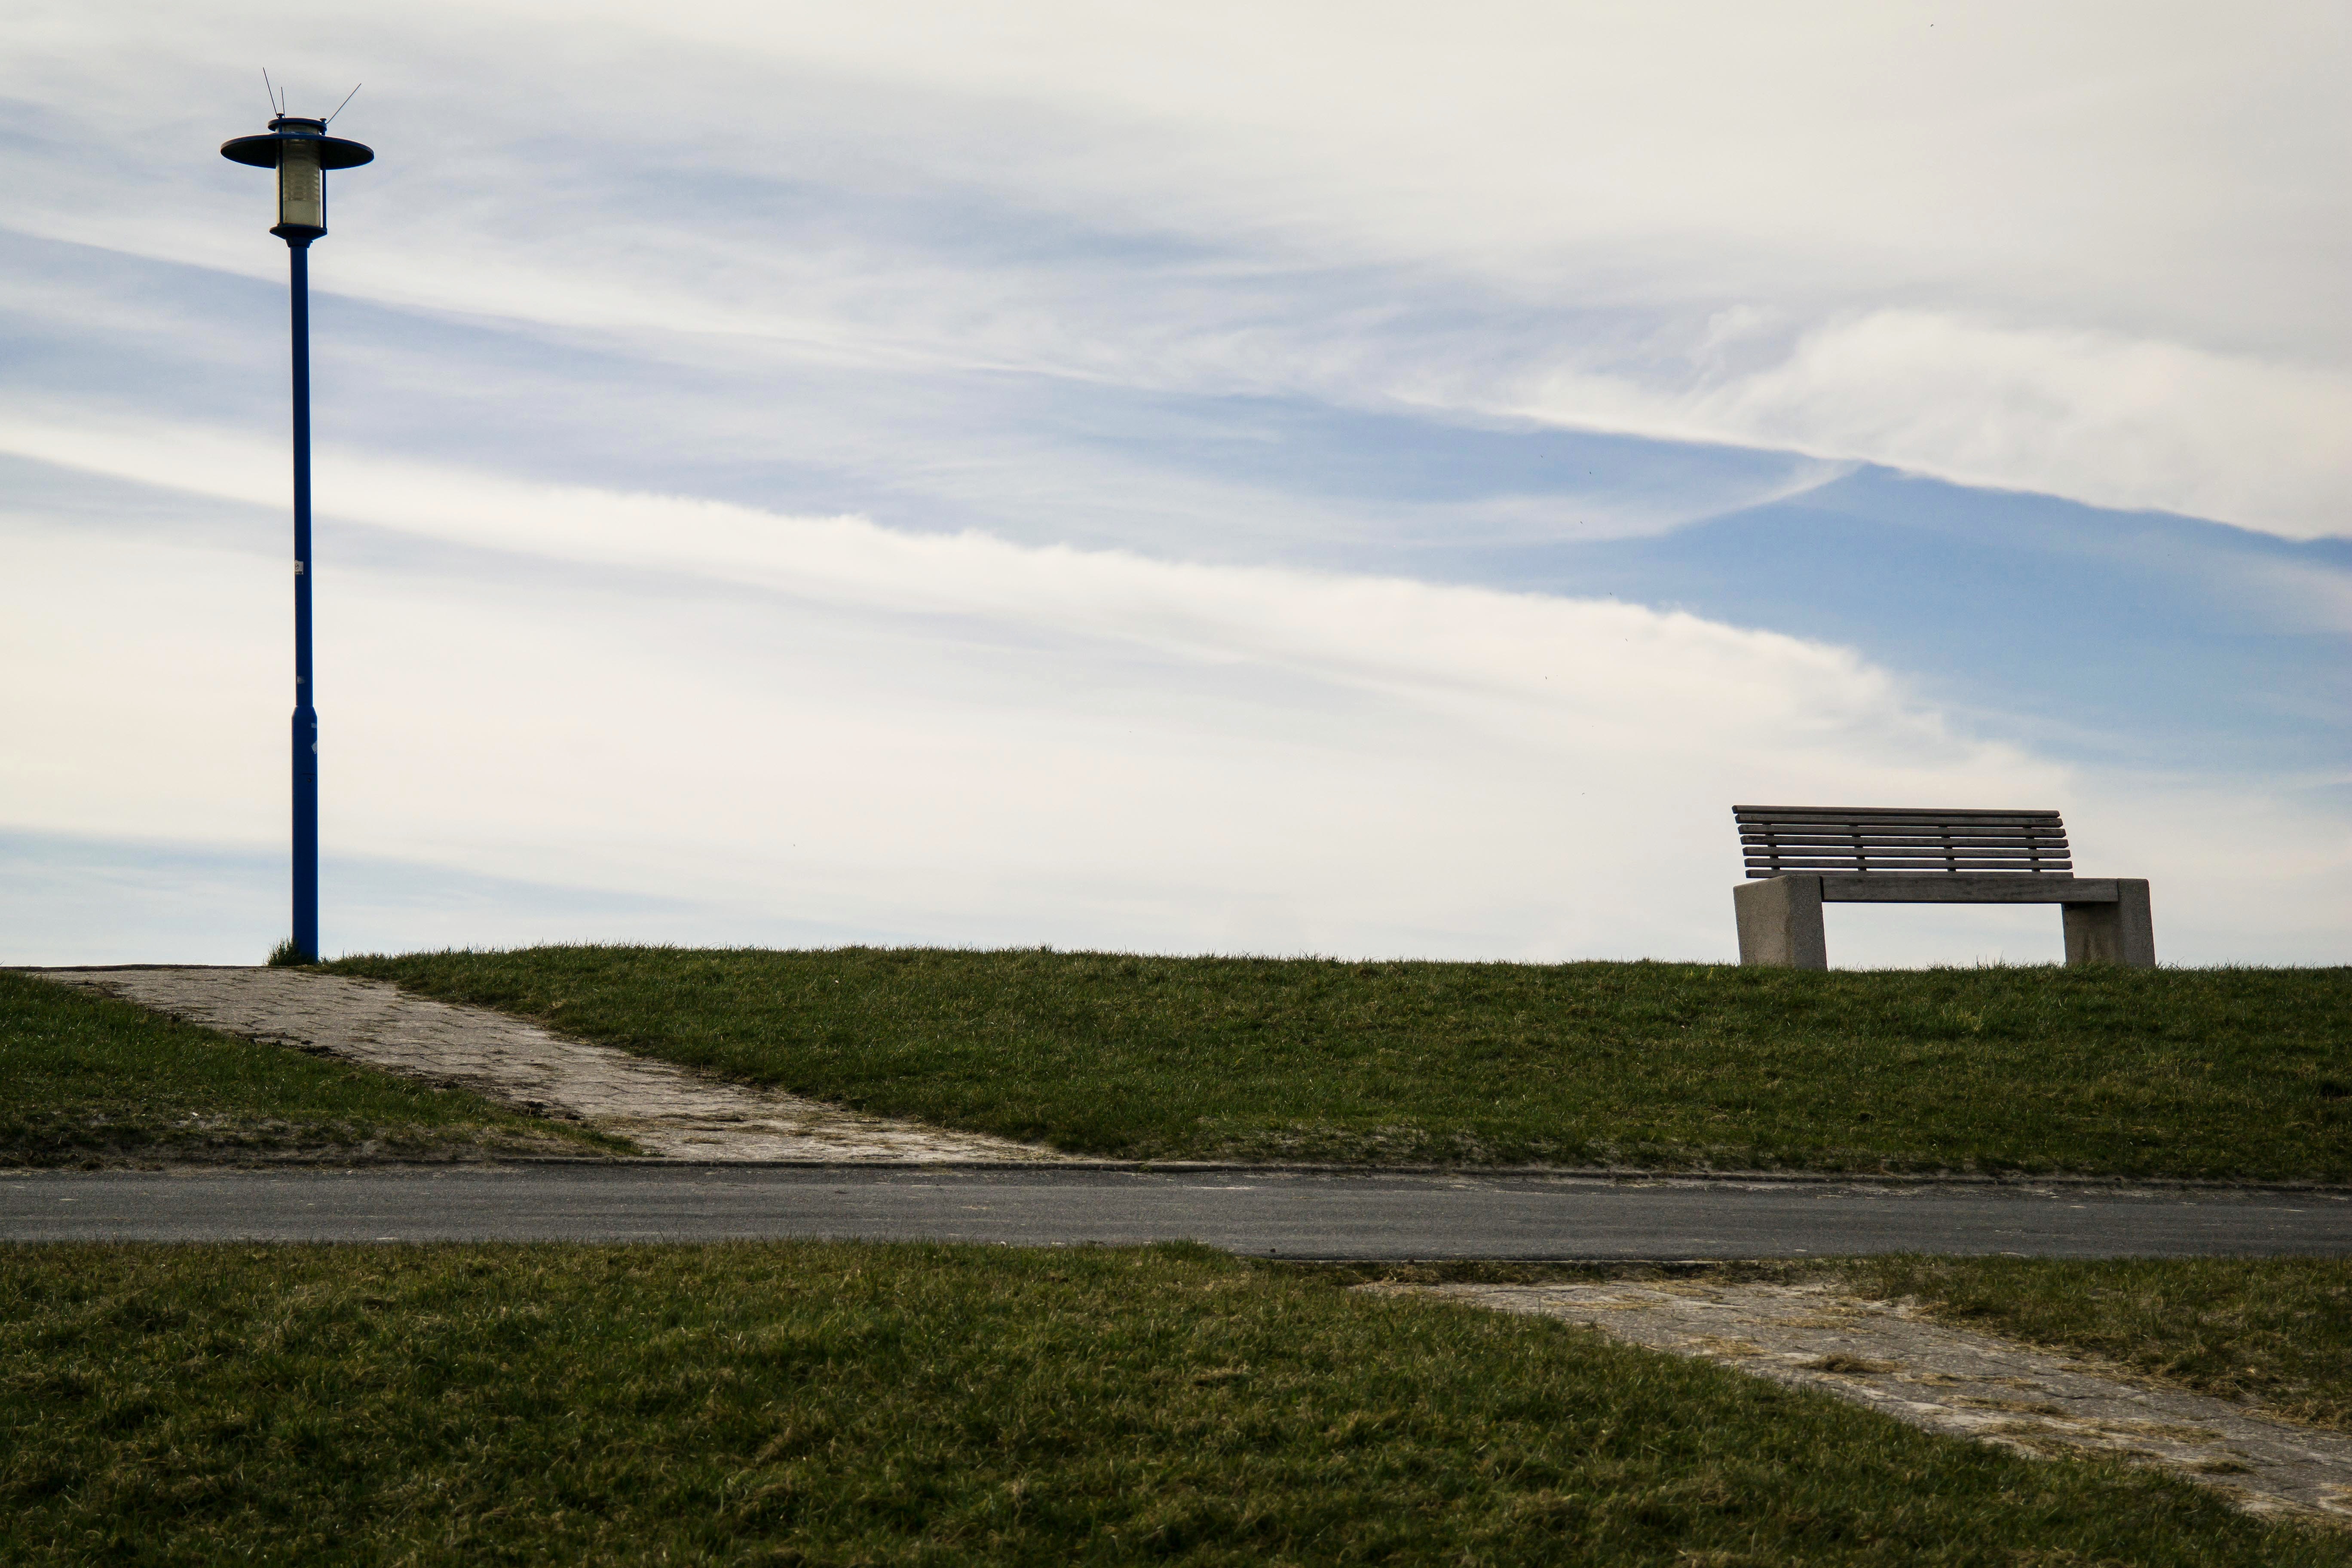
grass, horizon, cloud, sky, bench, meadow, hill, highway, wind, lantern, relax, tower, rest, still life, plain, street lamp, energy, sit, bank, relaxation, meditation, break, away, harmony, resting place, rural area, click, recover, dike, atmosphere of earth